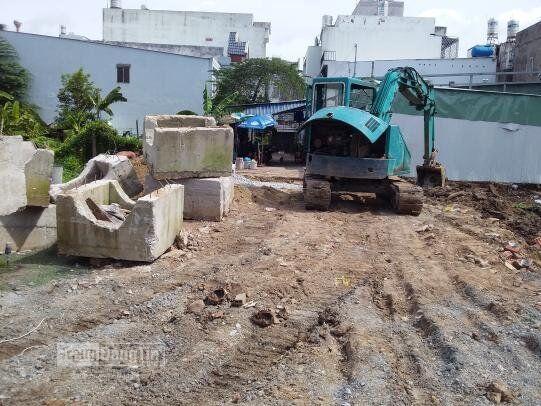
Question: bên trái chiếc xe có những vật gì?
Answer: bên trái chiếc xe có những khối bê tông